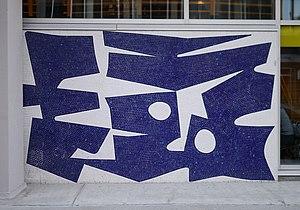
Paul Lacroix est un artiste québécois.